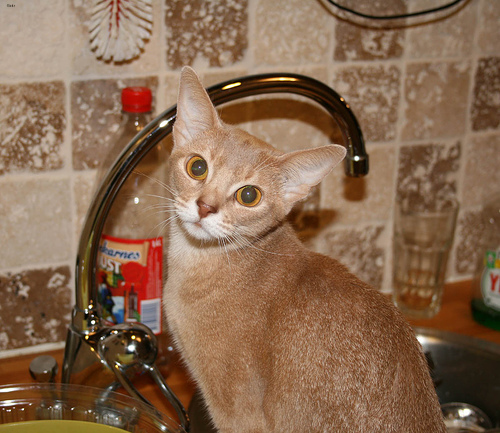
Breed: abyssinian